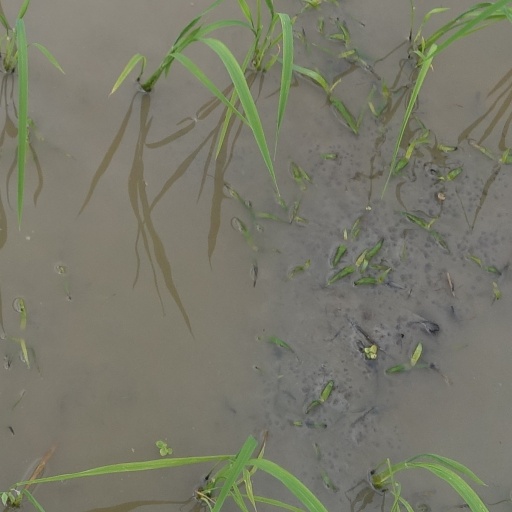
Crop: rice